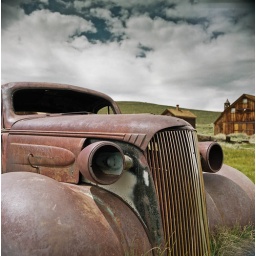
rusty car in bodie,ca